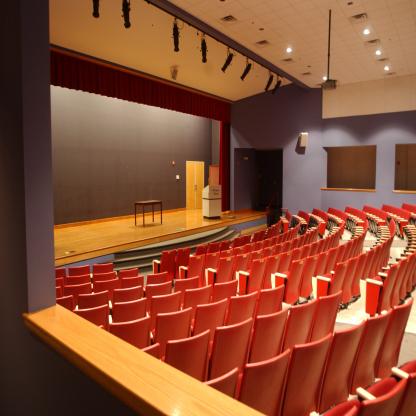
Scene: Indoor